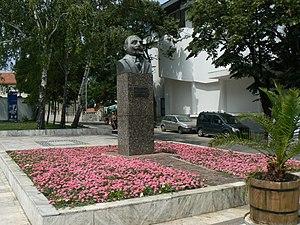
Tsarévo est une ville du sud-est de la Bulgarie.